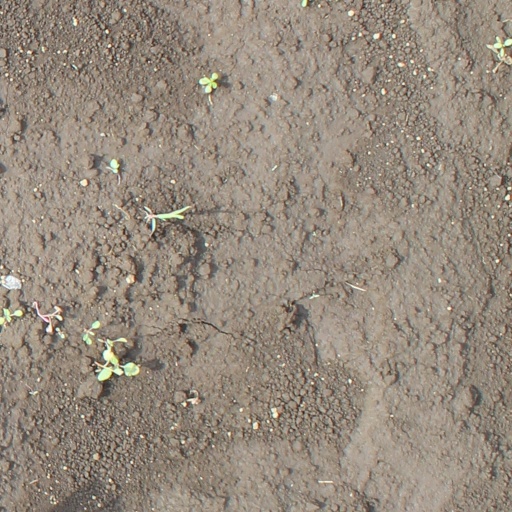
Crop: soybean